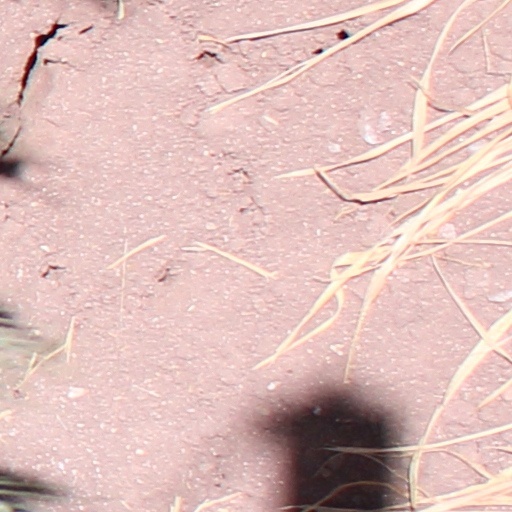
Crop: wheat